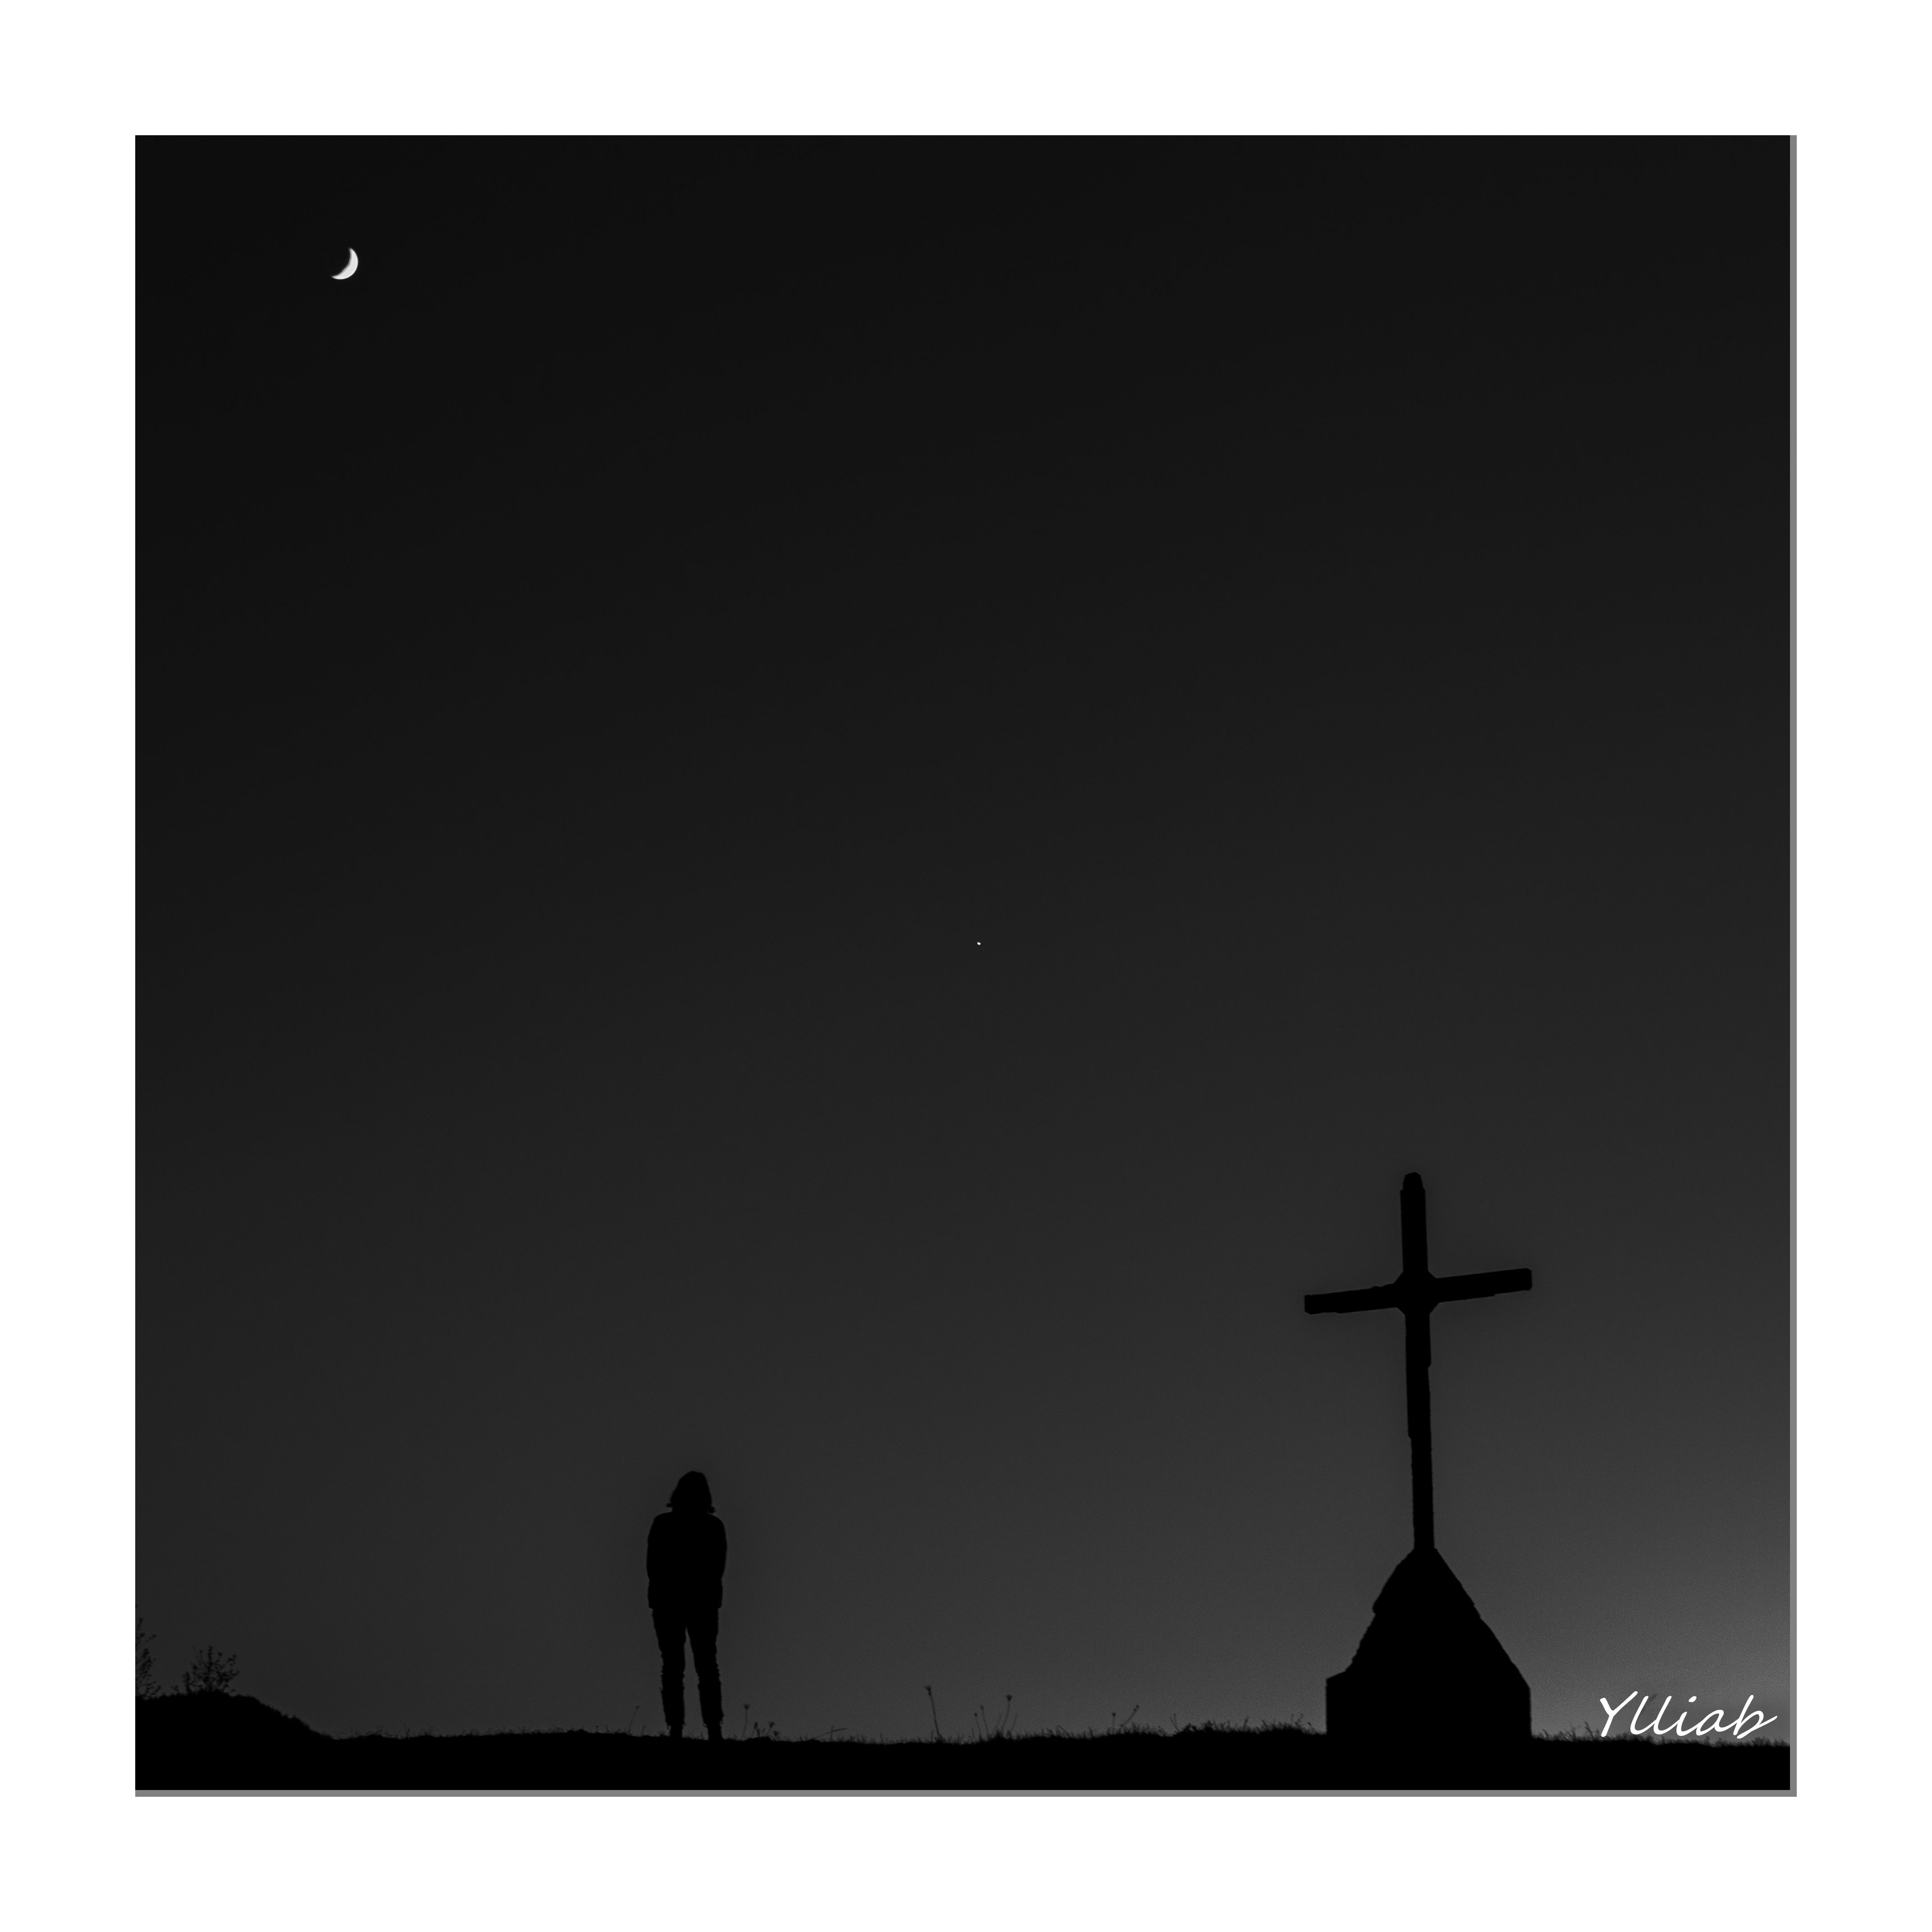
landscape, silhouette, black and white, france, canon, cross, moon, blackwhite, lune, nuit, croix, silouhette, flickrunitedaward, isere, ylliab, ylliabphoto, lepaysagesimplement, laphotographiesimple, revolat, plenitude, fullness, monochrome photography